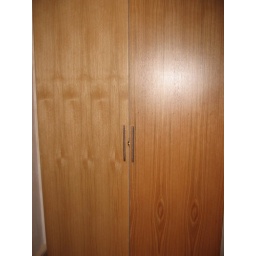
New handles on the closet door in bedroom #2